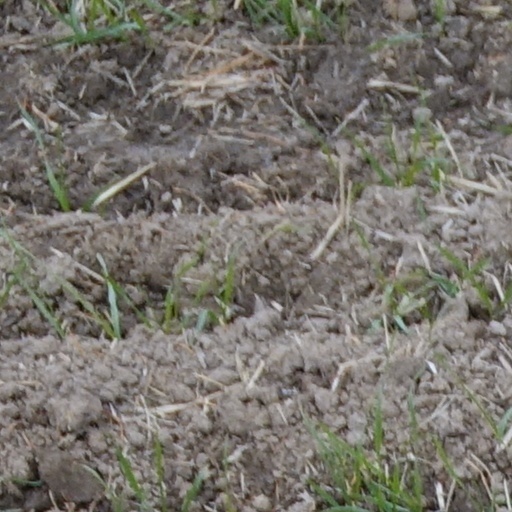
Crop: wheat